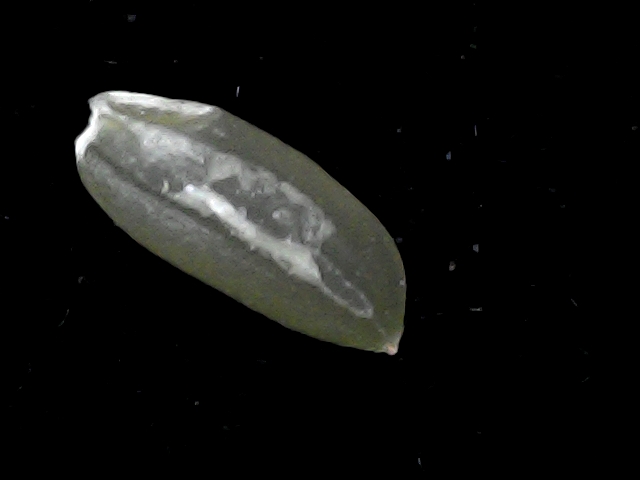
Rice variety: BD39